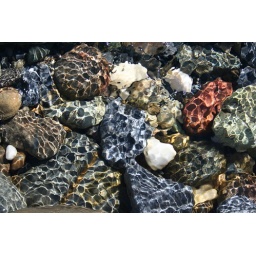
I love the way the color of the rocks raidiate from the ripples in the water